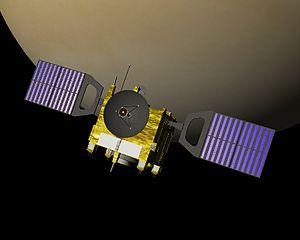
Cet article présente la liste des sondes spatiales envoyées vers les objets du système solaire, y compris celles qui ont échoué. Les simples survols lors de manœuvres d'assistance gravitationnelle et les projets confirmés de futures missions sont également recensés, mais pas les projets de missions spatiales annulés ou non confirmés.